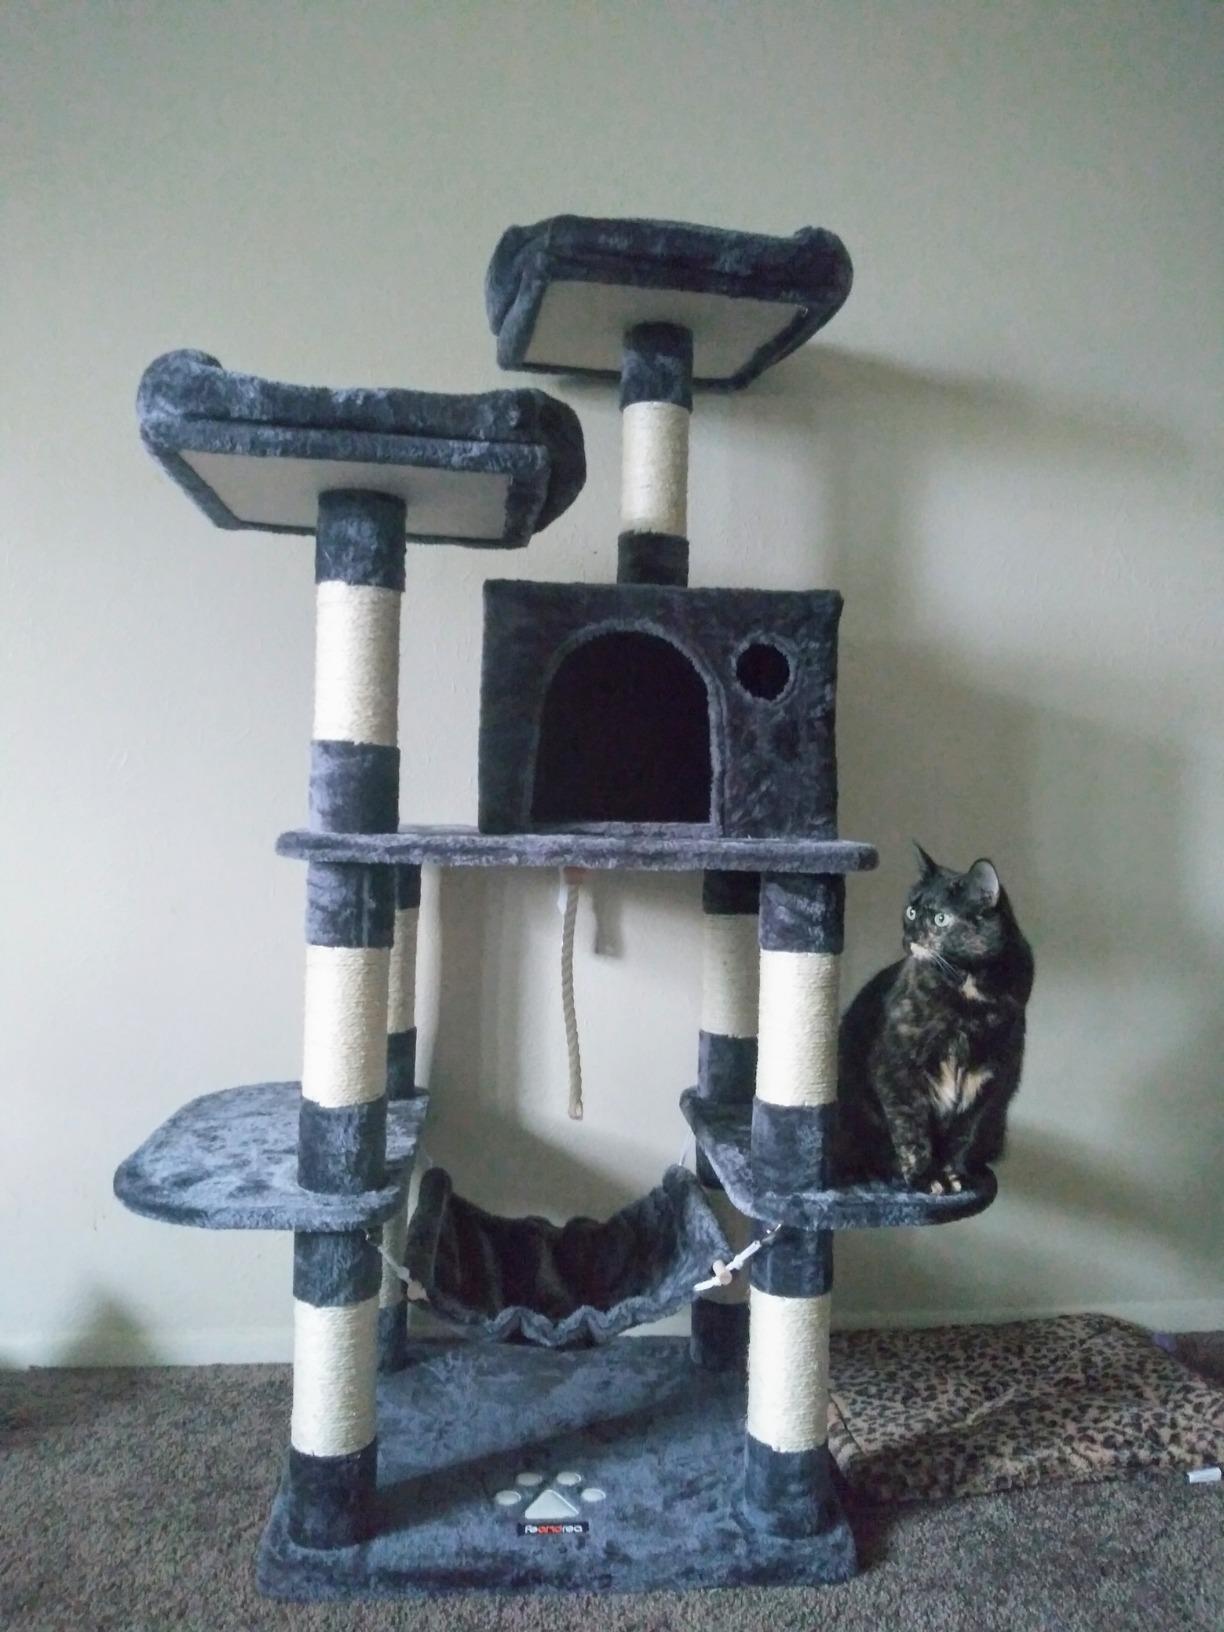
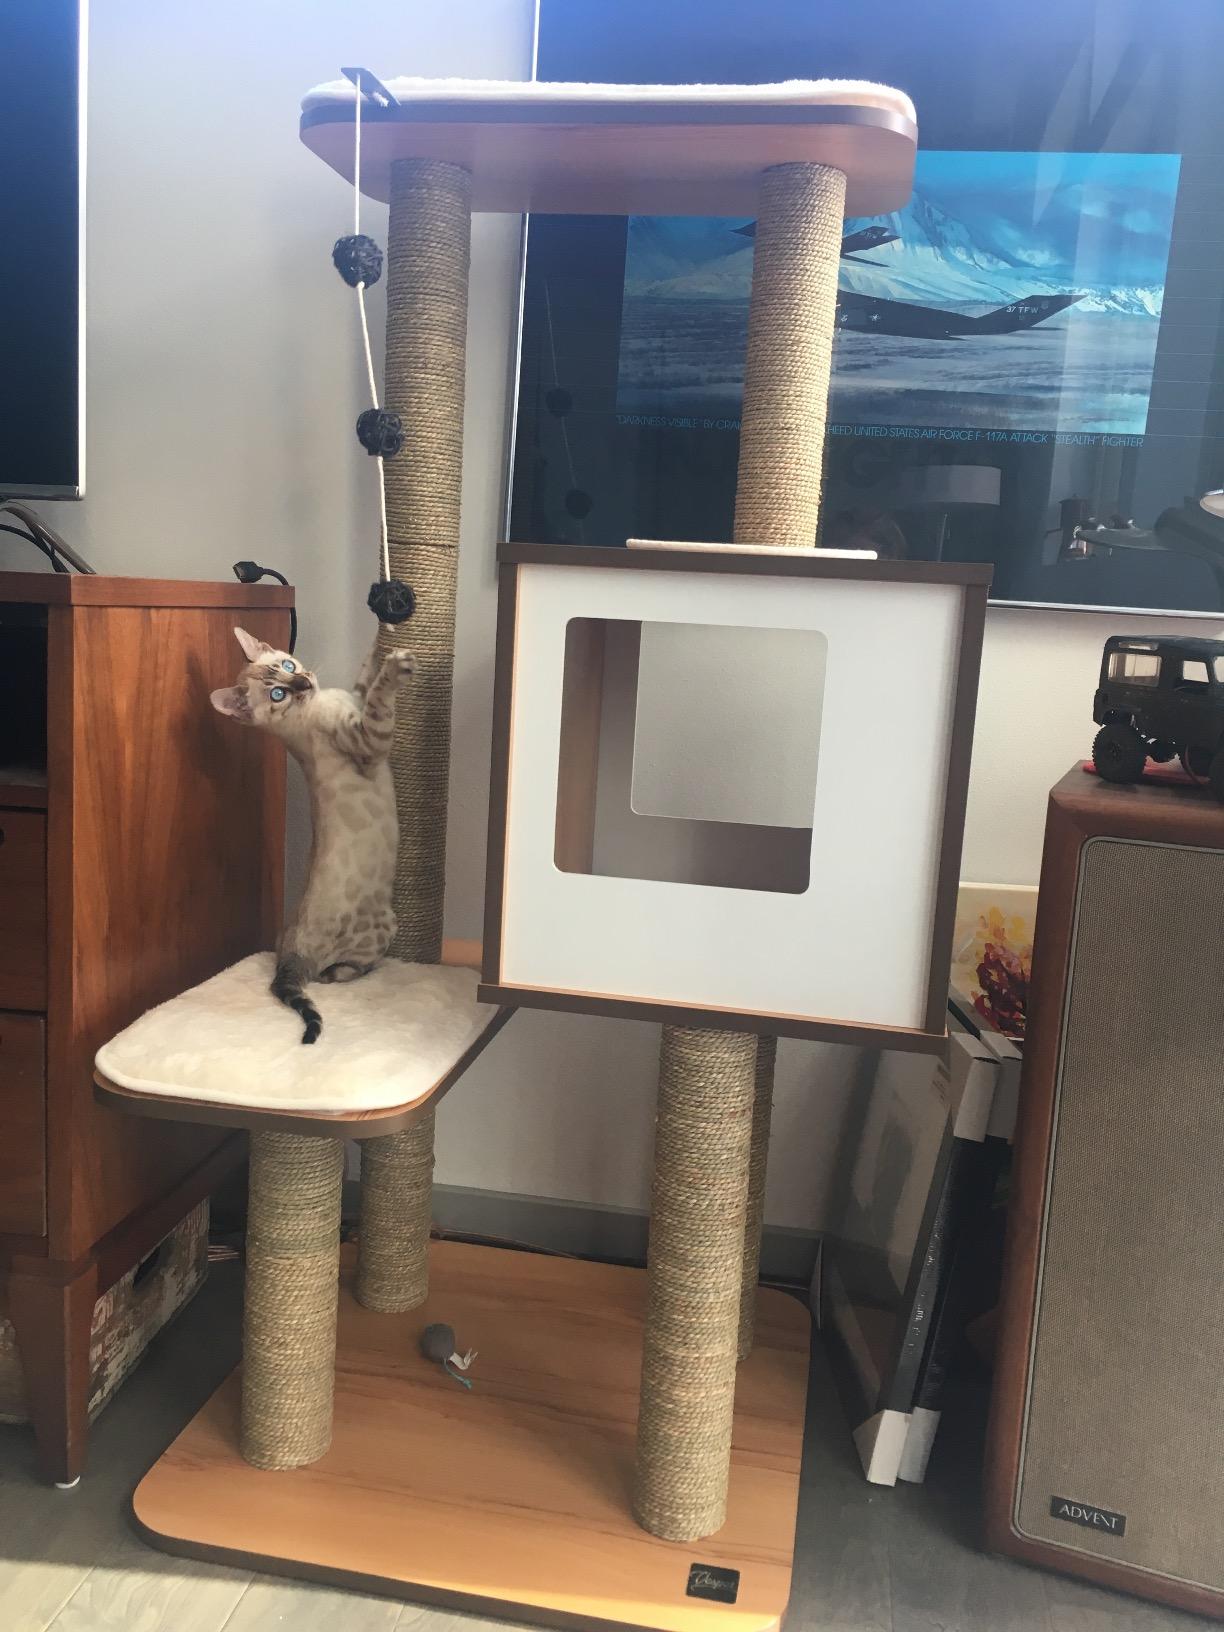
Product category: items_cat tree
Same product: no